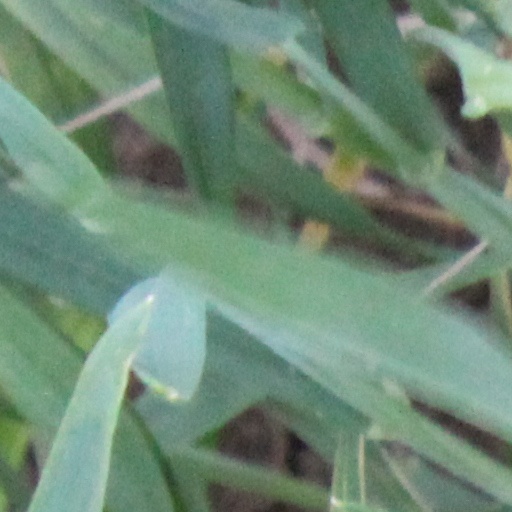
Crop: wheat